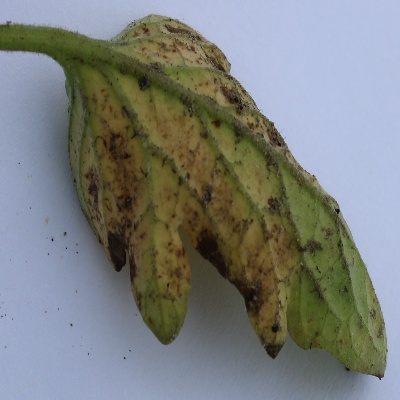
Crop: Tomato
Condition: leaf blight